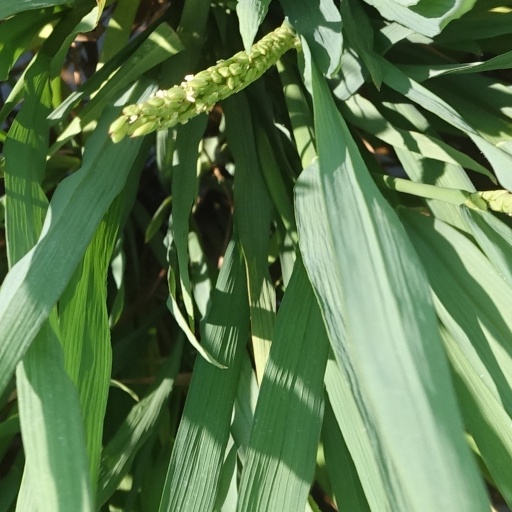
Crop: rice